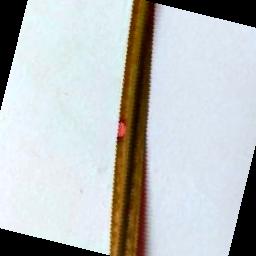
Label: Rice___Leaf_Blast